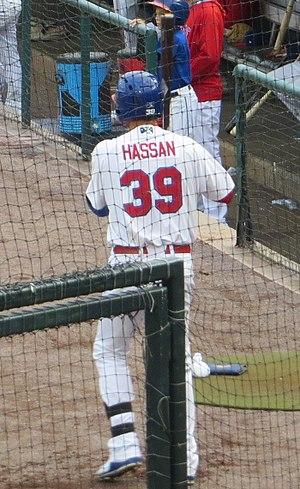
Alexander Edward Hassan est un voltigeur de la Ligue majeure de baseball. Il est présentement agent libre.